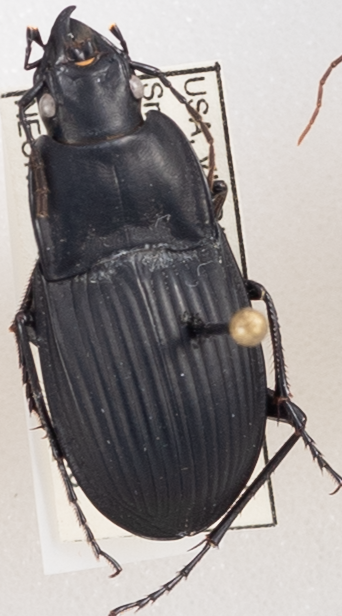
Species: Dicaelus dilatatus dilatatus
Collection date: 2019-07-18
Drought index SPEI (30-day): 0.376
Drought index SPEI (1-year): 2.09
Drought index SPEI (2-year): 2.09